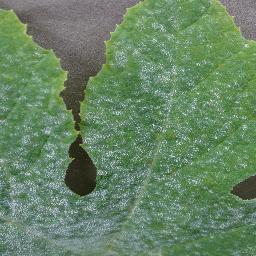
Label: Squash___Powdery_mildew